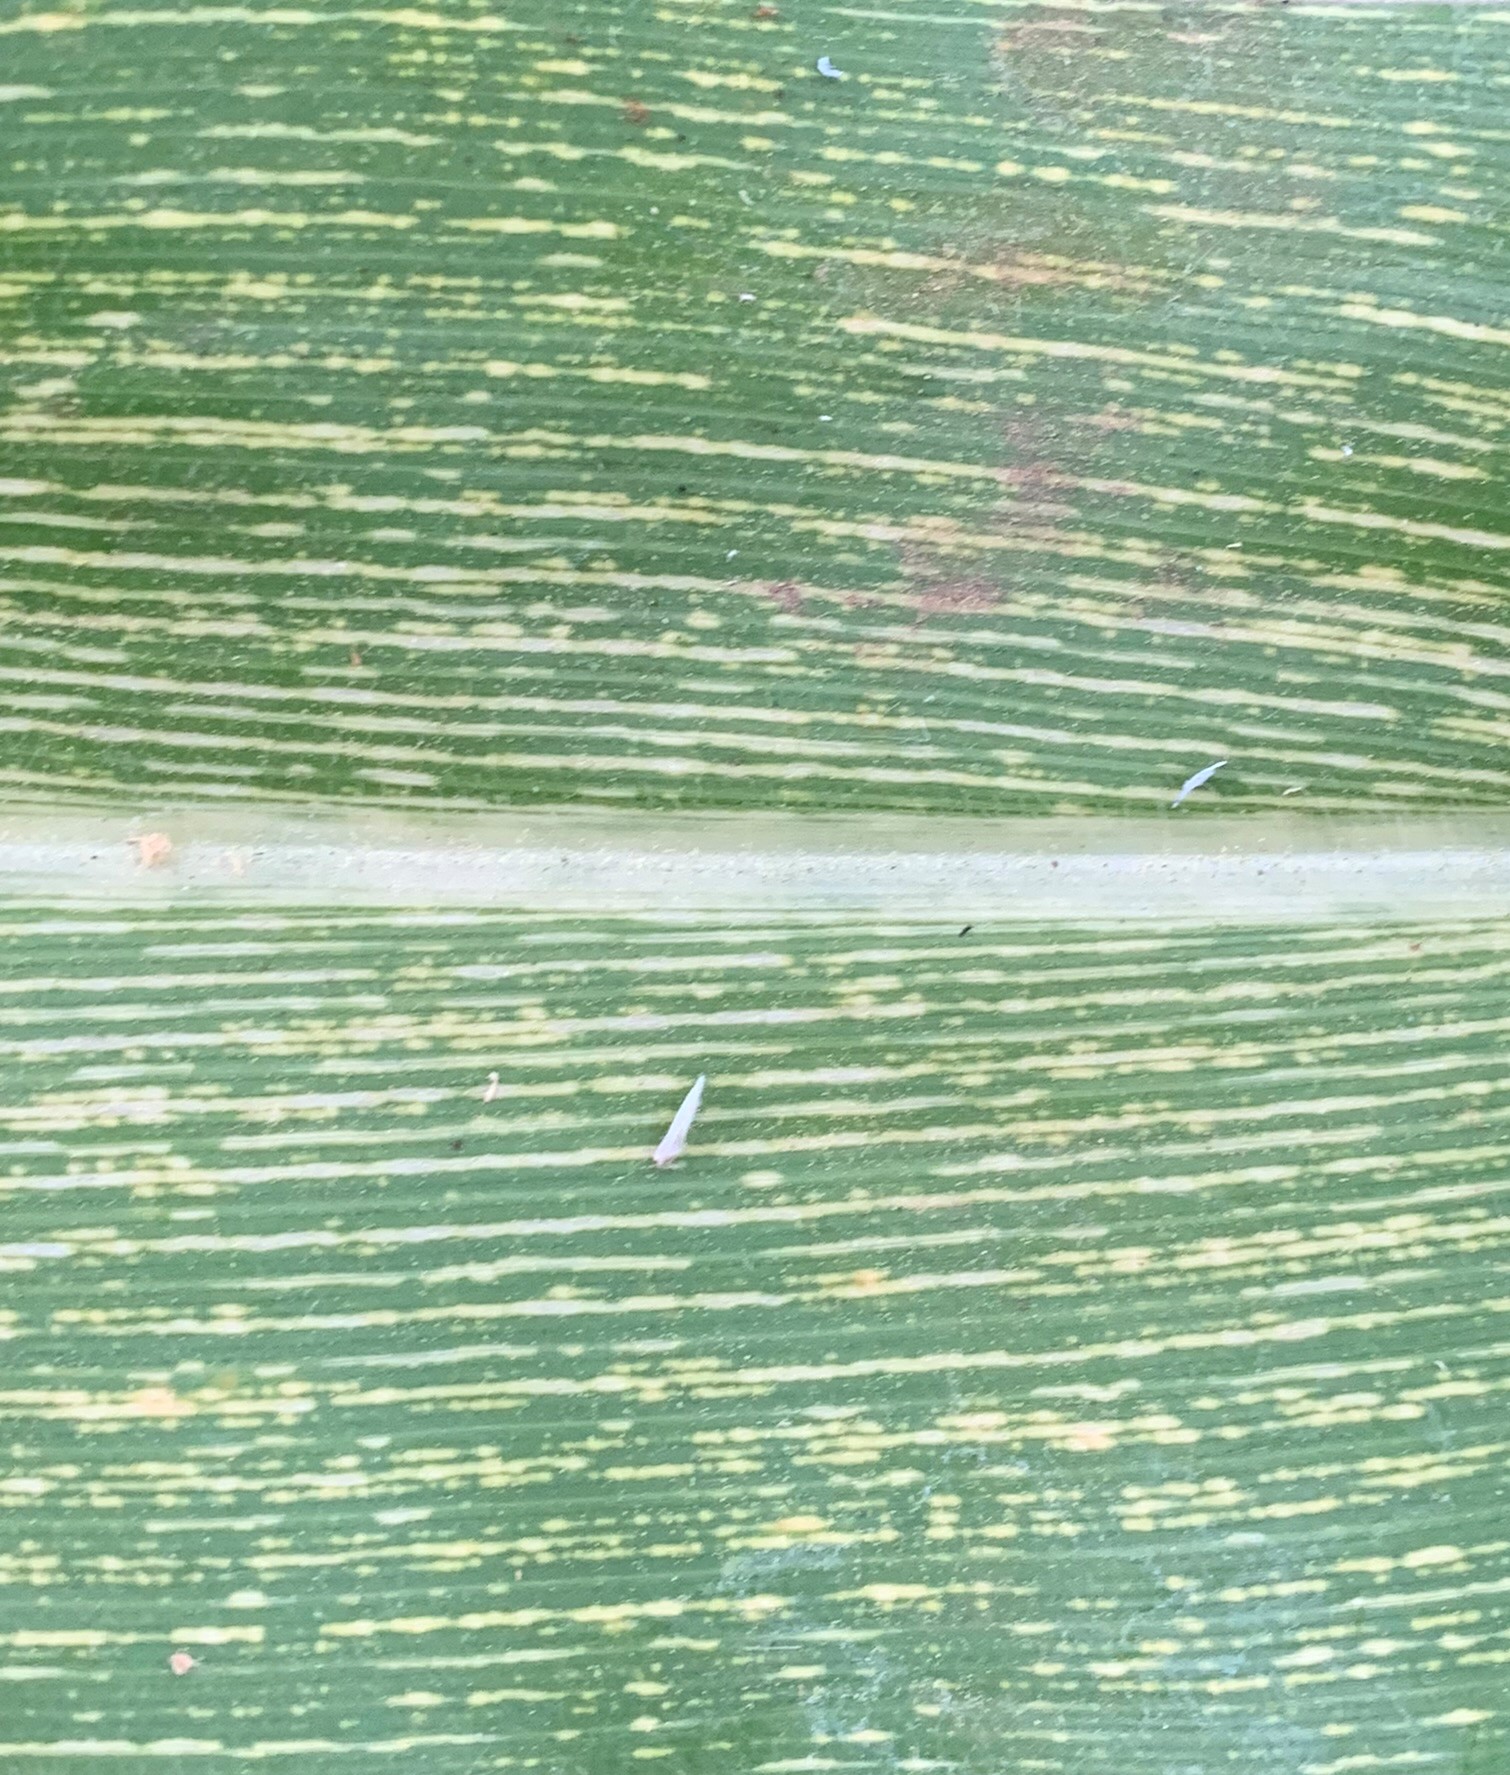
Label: MSV